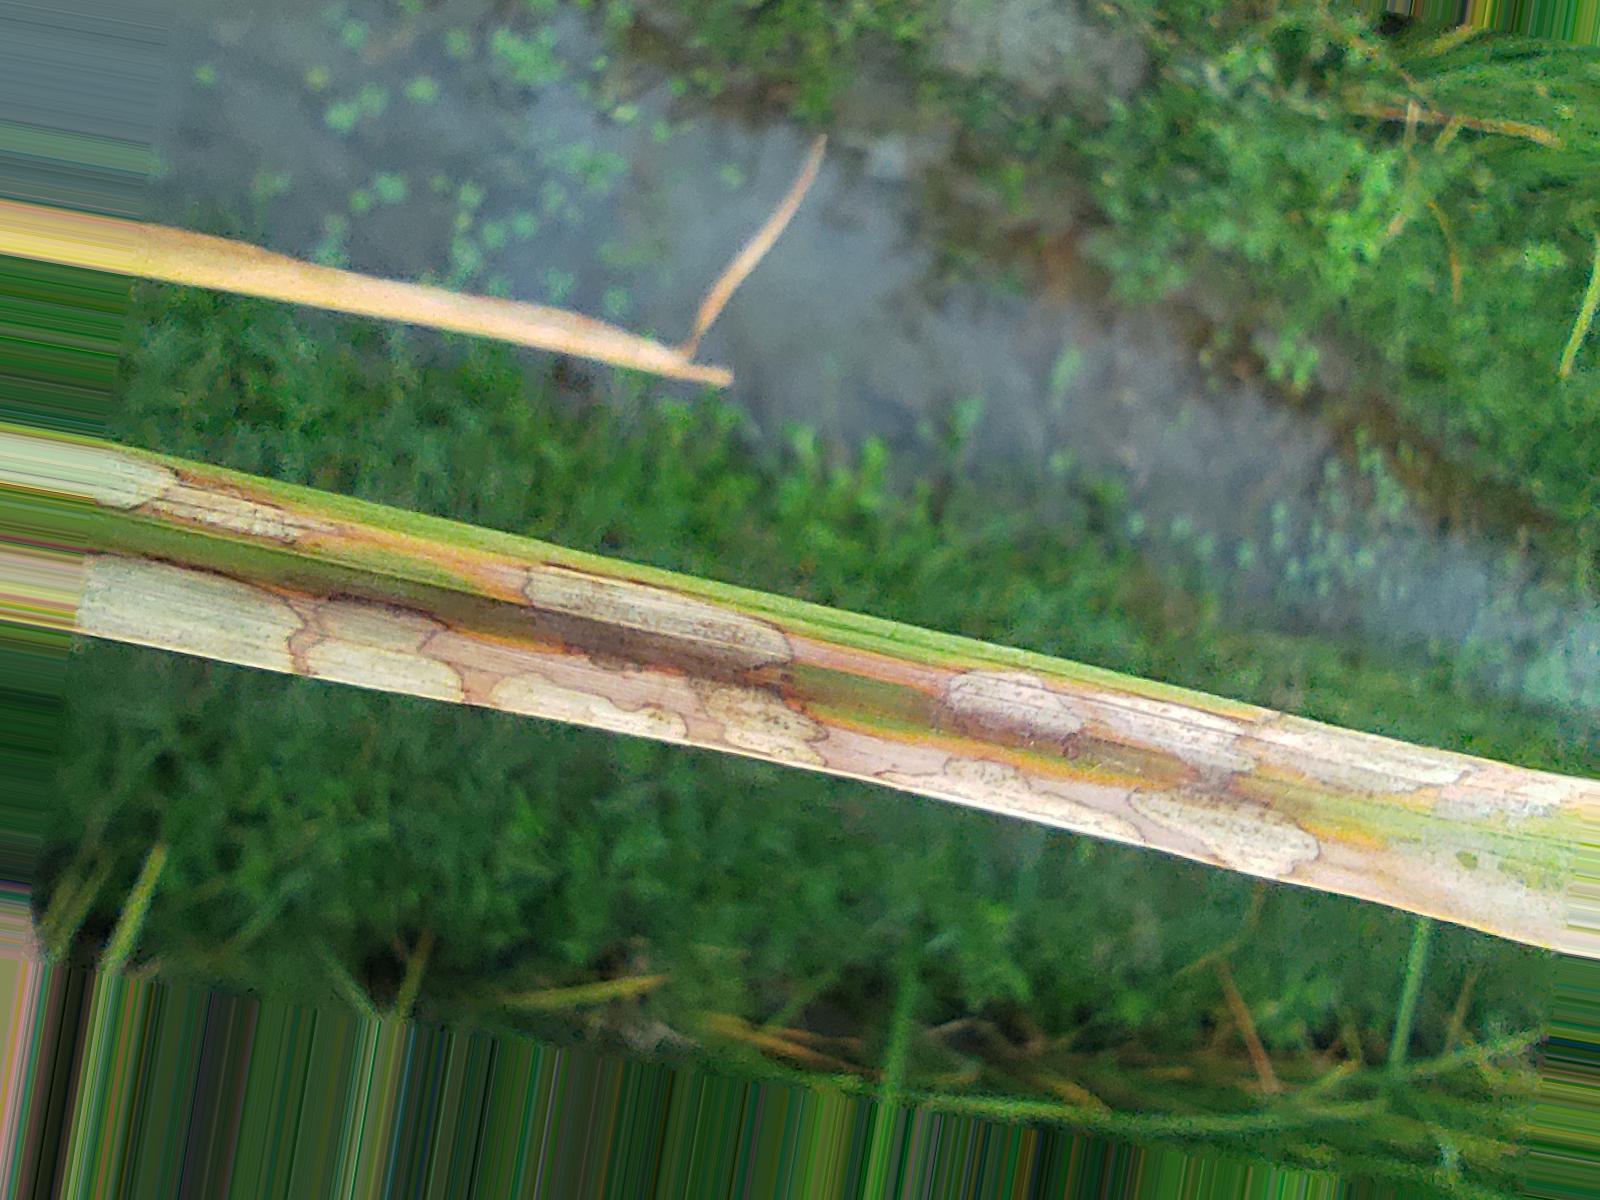
Nhãn: Bệnh Đốm Vằn ( Khô vằn ) ( Sheath Blight )